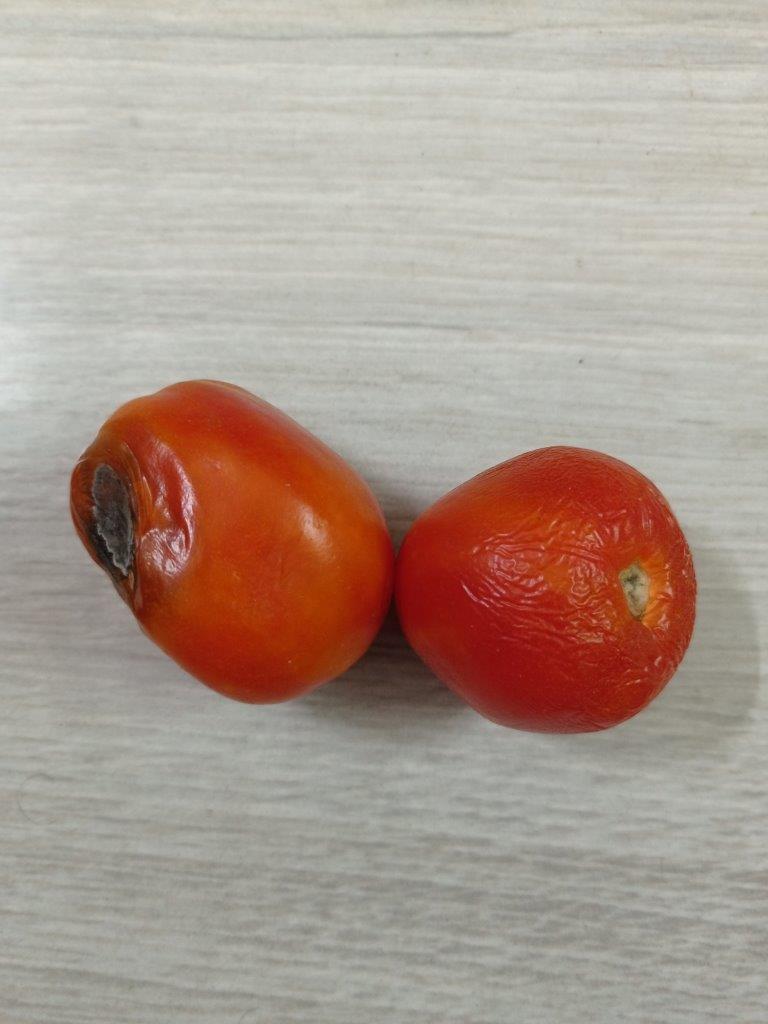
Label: Rotten